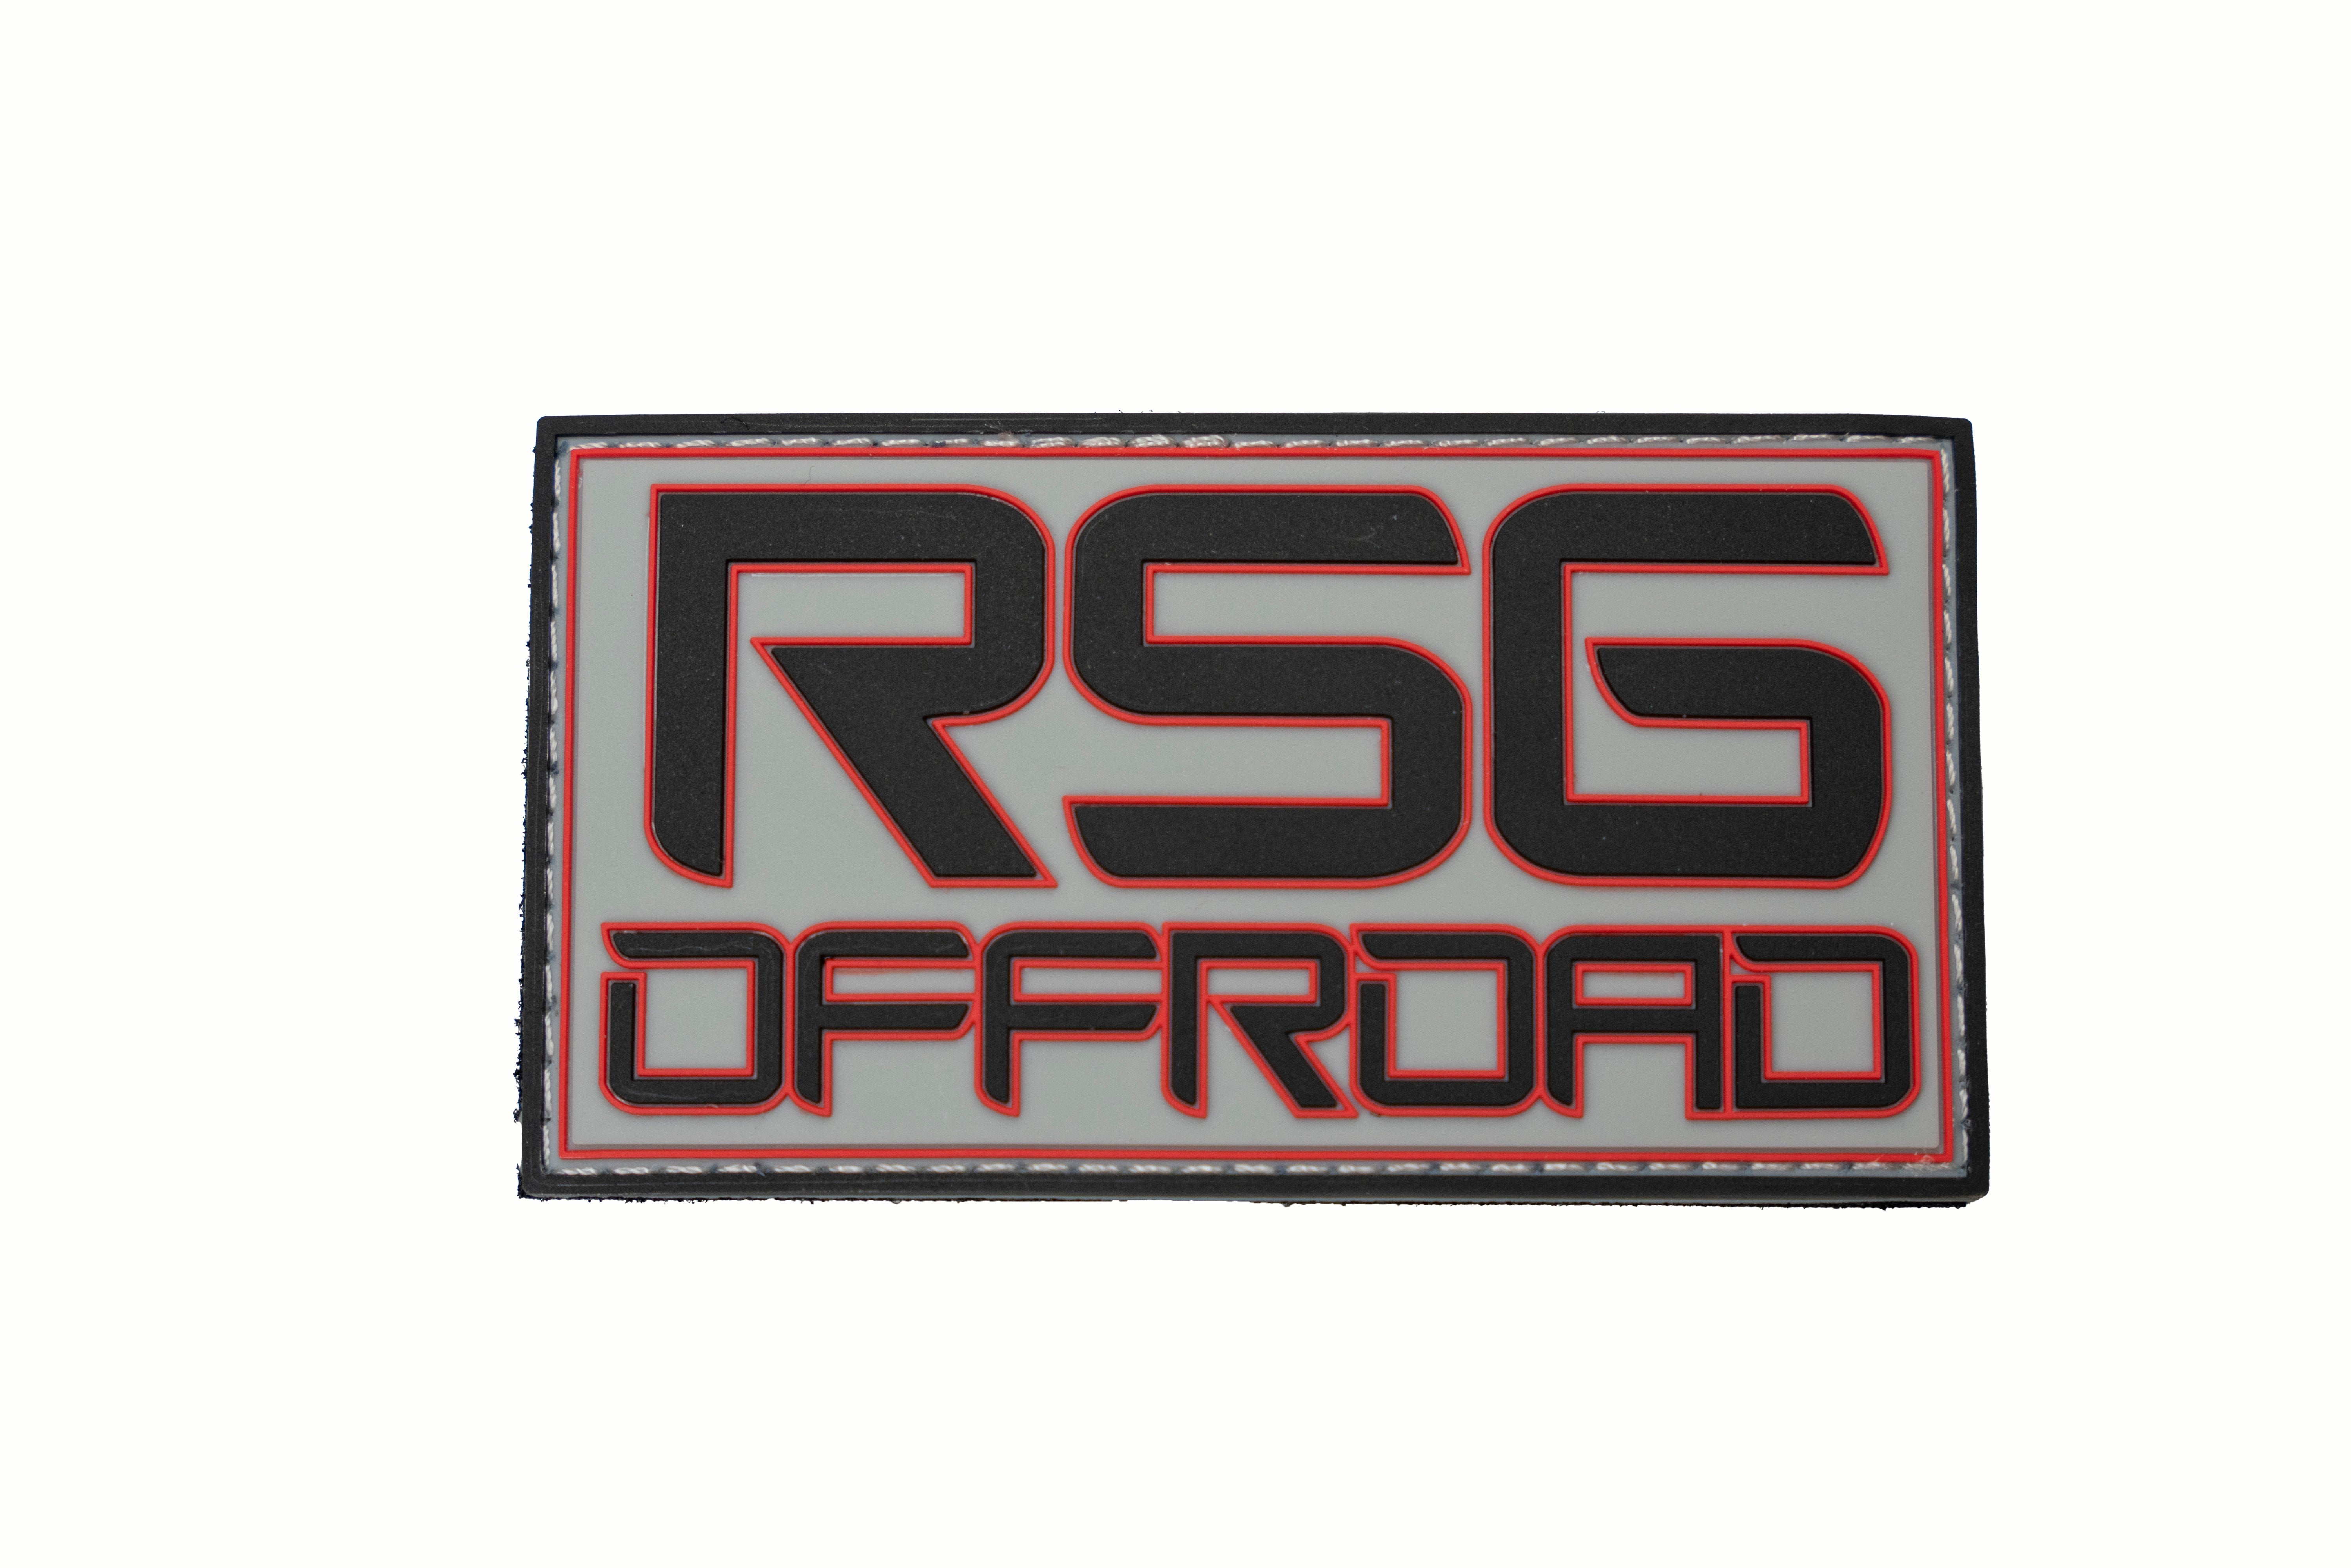
RSG PVC Patch
- RSG Rectangle Patch - 2"x 4" - PVC
Brand: RSG Off Road
Category: Arts & Entertainment > Hobbies & Creative Arts > Arts & Crafts > Art & Crafting Materials > Embellishments & Trims > Appliques & Patches > Fabric Patches